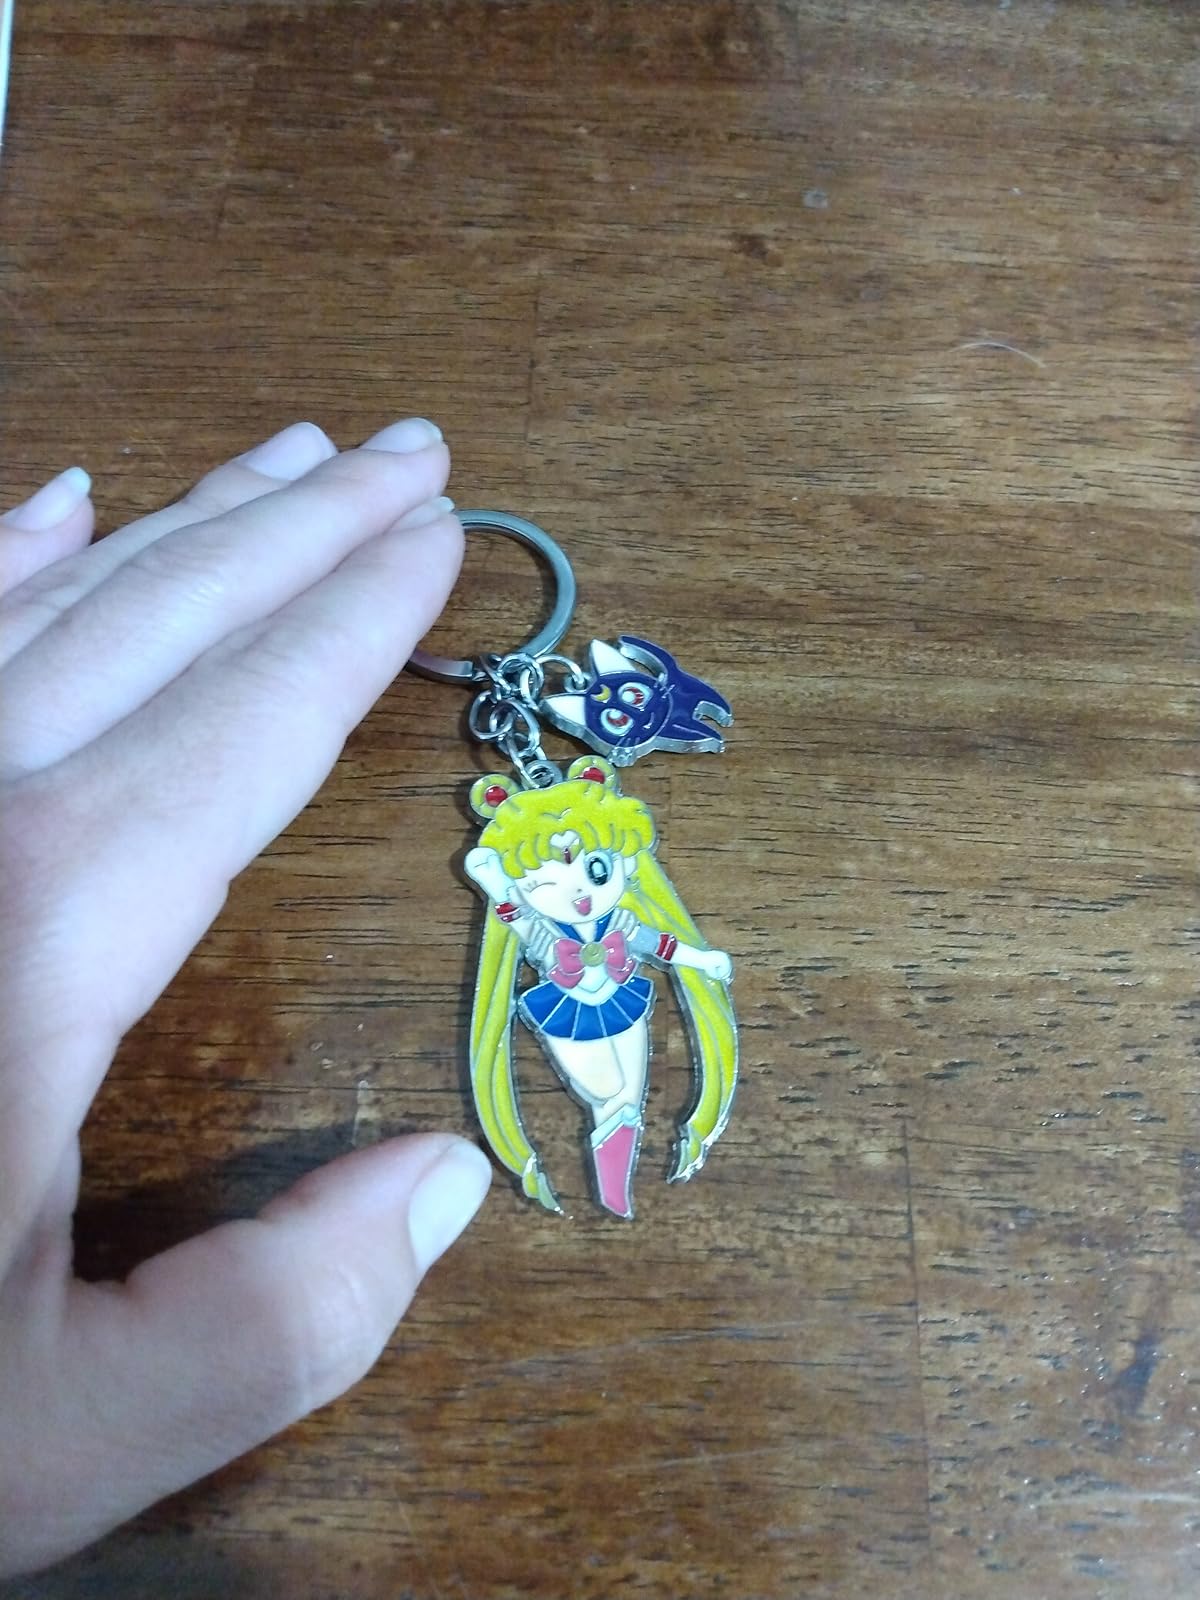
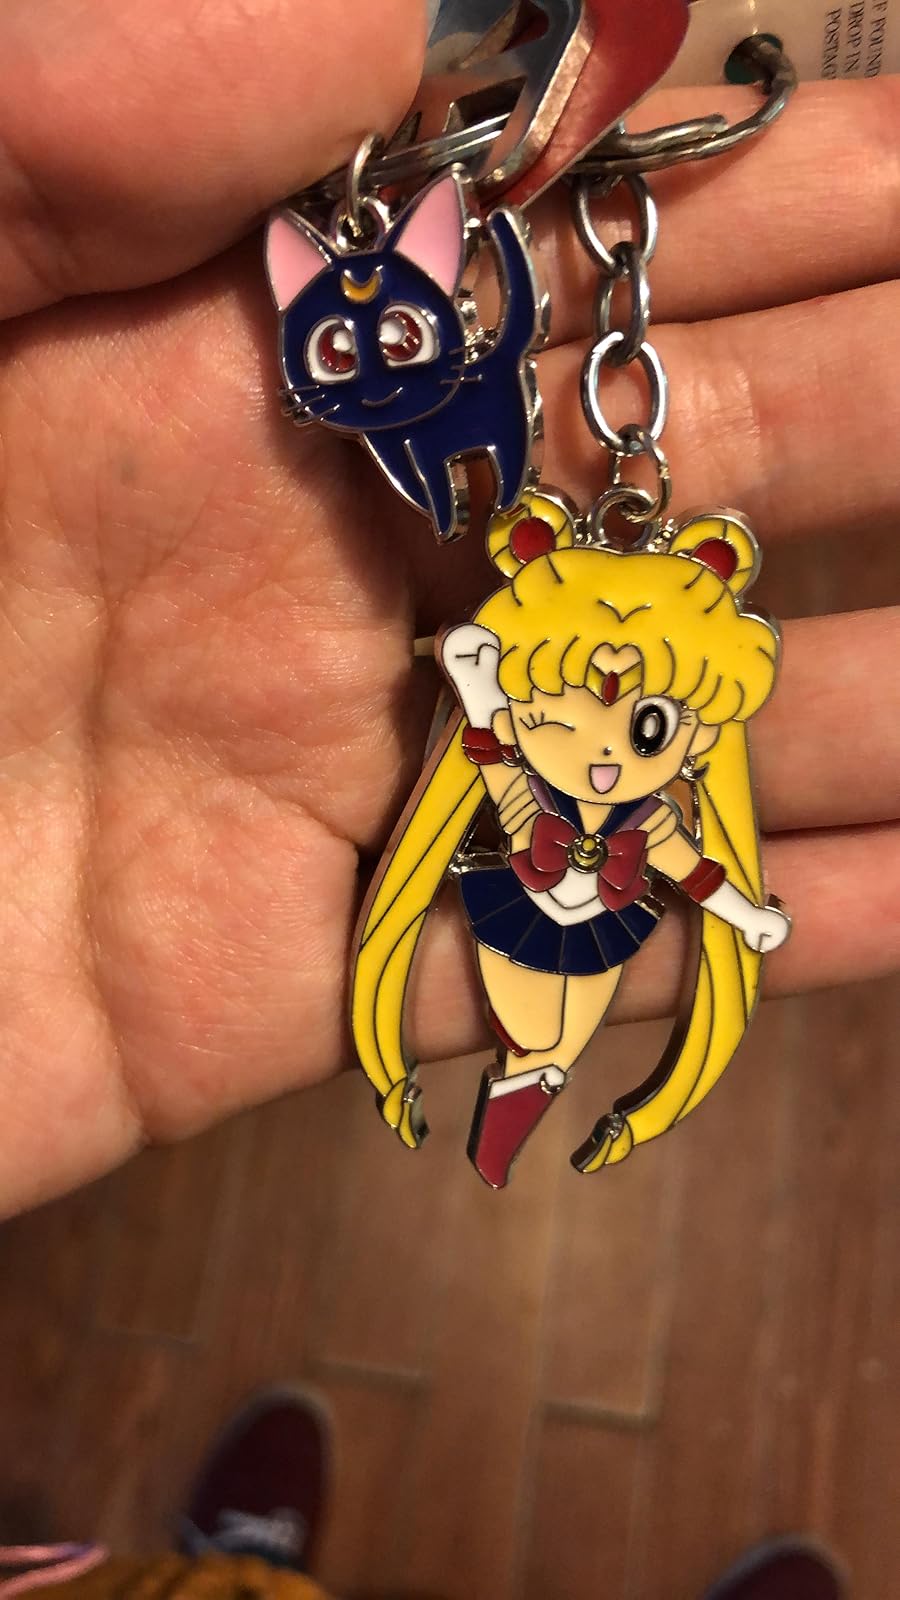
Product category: accessories_keychain
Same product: yes